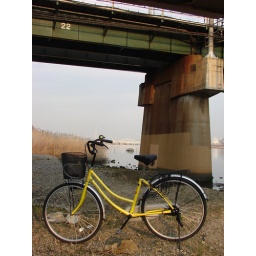
this is my fat (definitely not phat) yellow bike that takes me all around Juso